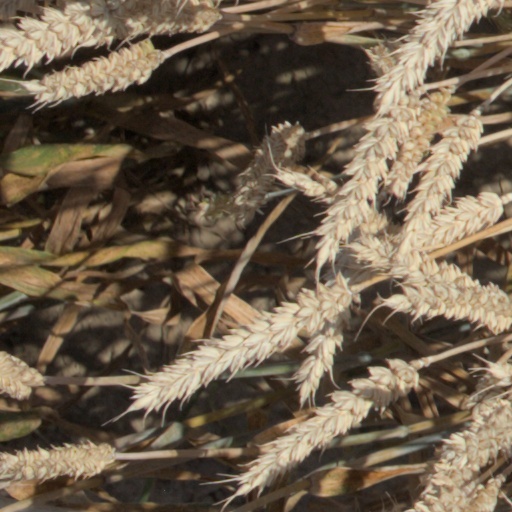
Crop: wheat